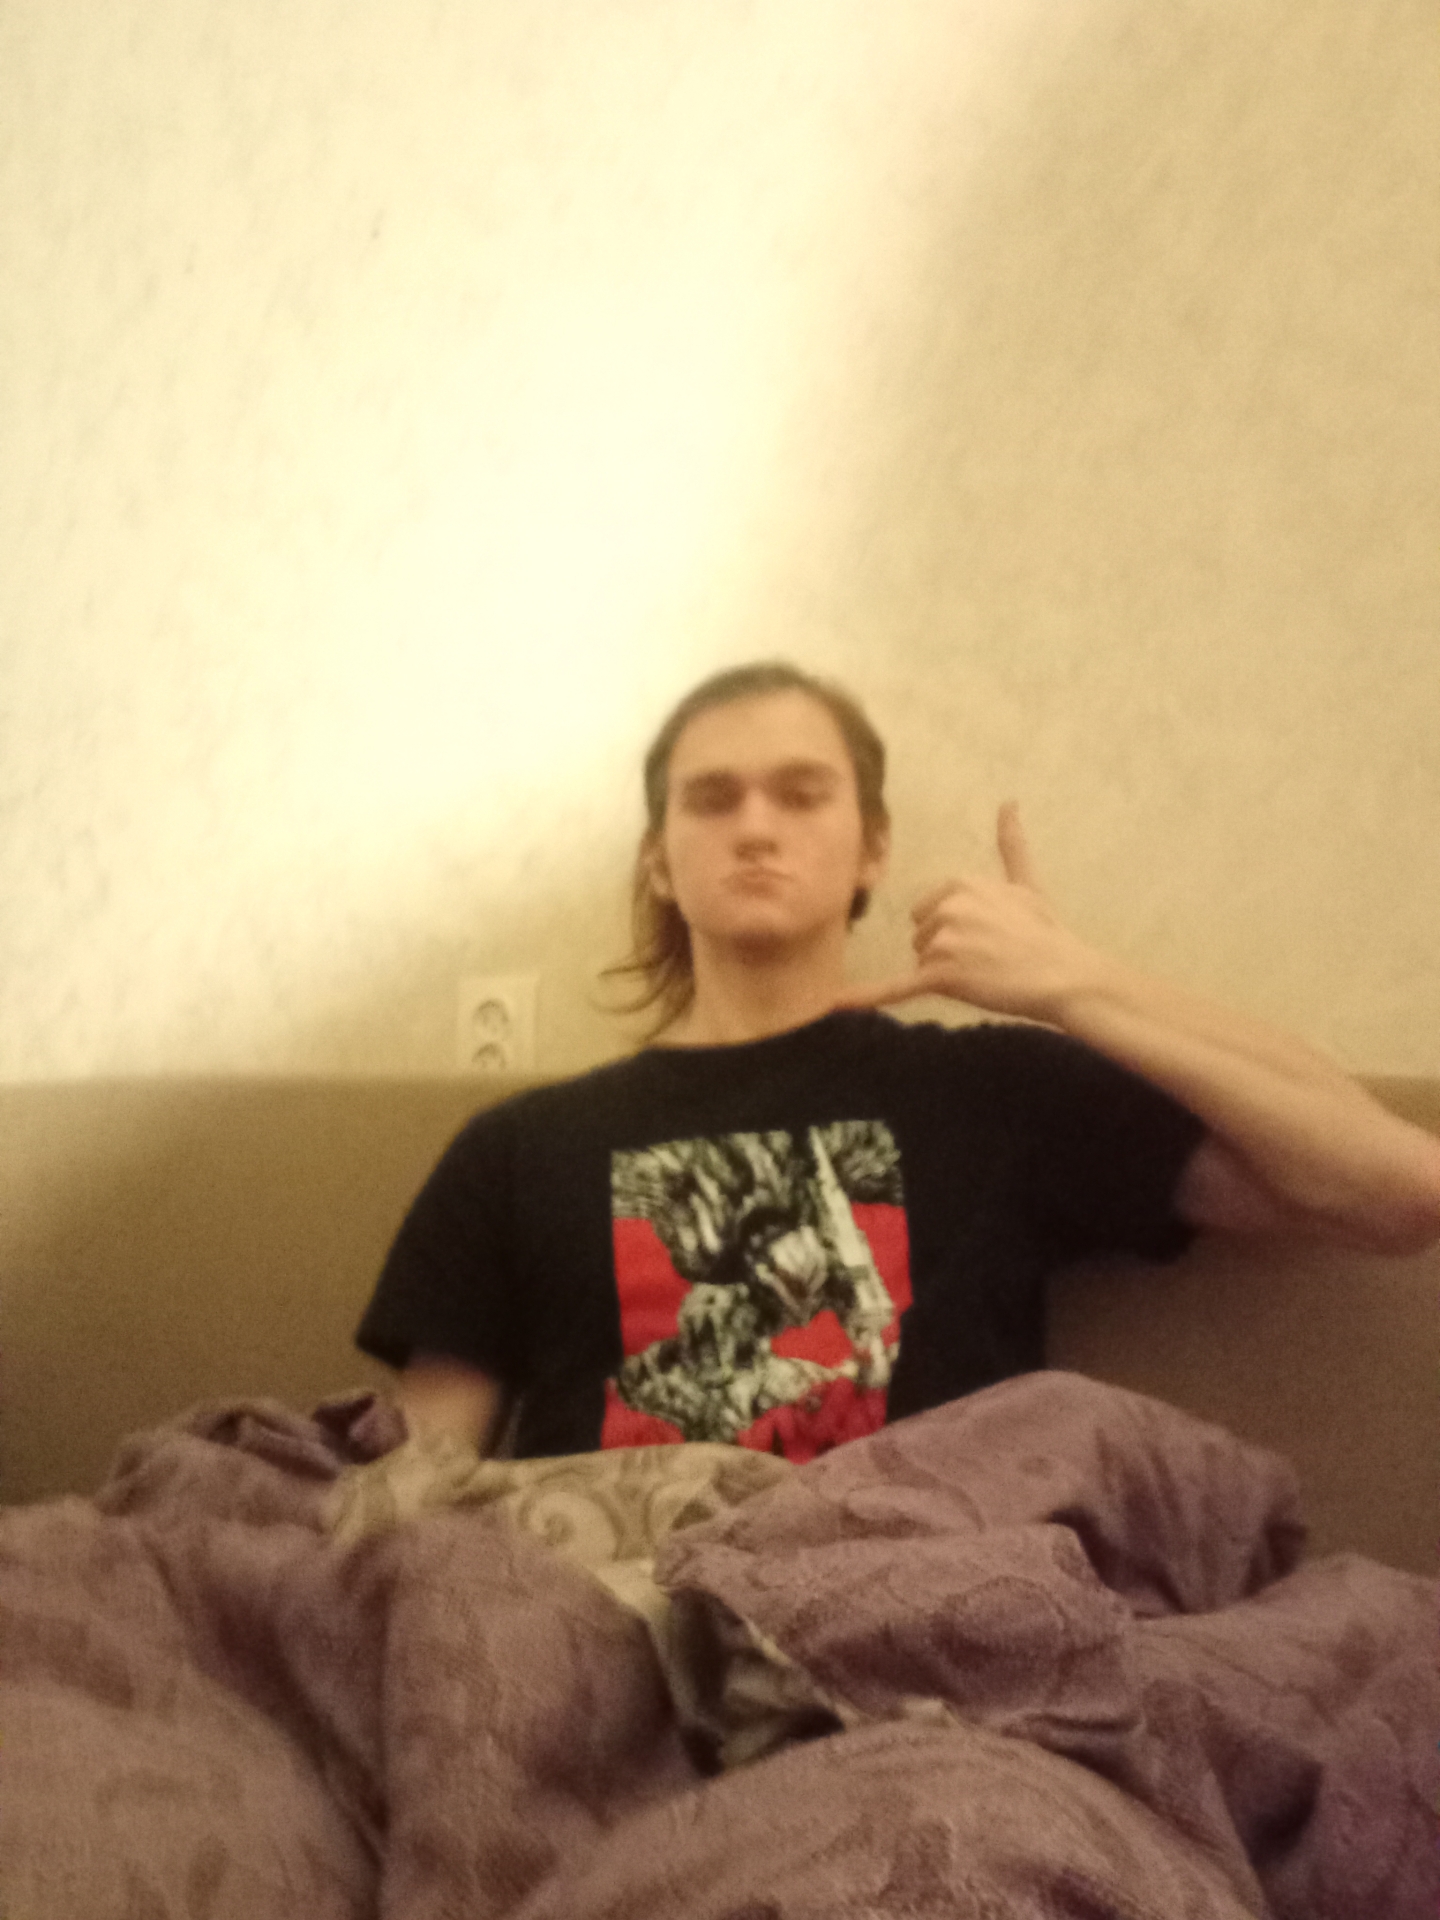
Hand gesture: call